Spain–Venezuela relations

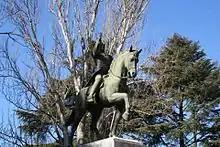
Statue of Simón Bolívar in Madrid

News of Spanish losses in the 1808 Napoleonic Wars soon reached Latin America, but only on 19 April 1810 did the "cabildo" (city council) of Caracas decide to follow the example set by the Spanish provinces two years earlier. On 5 July 1811, seven of the ten provinces of the Captaincy General of Venezuela declared their independence in the Venezuelan Declaration of Independence. The First Republic of Venezuela was lost in 1812 following the 1812 Caracas earthquake and the Battle of La Victoria (1812). Simón Bolívar led an "Admirable Campaign" to retake Venezuela, establishing the Second Republic of Venezuela in 1813, but this did not last long either, falling to a combination of a local uprising and Spanish royalist reconquest.